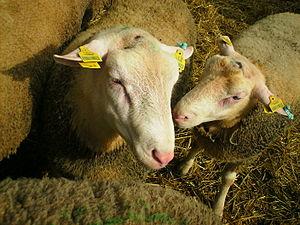
Moutons de race ""Berrichon du Cher""
Le berrichon du Cher est une race ovine française originaire du Berry. C'est une race très ancienne, issue de populations de moutons locales qui ont pu être croisés au XVIIIᵉ siècle avec des animaux mérinos, et ont ensuite été croisés avec des races anglaises au XIXᵉ siècle pour améliorer leurs aptitudes bouchères. C'est un mouton de grande taille à la toison et la peau blanche. Il est surtout réputé pour ses aptitudes bouchères, et est utilisée en croisements avec diverses races rustiques pour améliorer la conformation de leurs agneaux. On compte aujourd'hui environ 140 000 brebis.
Le Berry est une province historique de la France de l'Ancien Régime ayant pour capitale Bourges, mais dont toute structure administrative disparaît définitivement avec la Révolution française. Il constitue l'un des plus vieux terroirs agricoles de la France et doit plus son unité à l'histoire qu'à la géographie. Il la tire aujourd'hui de quelques éléments culturels qui sont propres à cette région, et s'expriment notamment dans des spécialités gastronomiques.